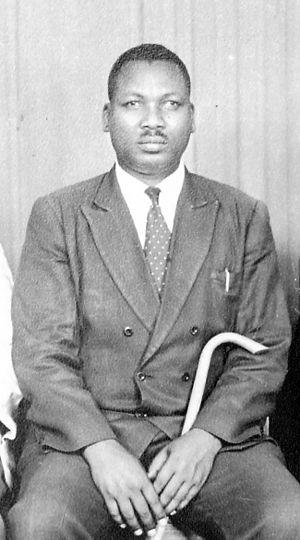
Mathias Eugen Mnyampala est un écrivain, juriste et poète d’expression swahilie tanzanien. Ses premières publications ont paru à l’époque coloniale sous la forme d’un livre d’histoire des Wagogo du Tanganyika rédigé en kiswahili et de livres de contes. Mnyampala n'a pas fait le choix de sa langue maternelle, le cigogo, comme langue d'écriture mais a préféré le kiswahili dans l'ensemble de son œuvre littéraire. Il a composé de nombreux poèmes en kiswahili pour la presse de l’époque.